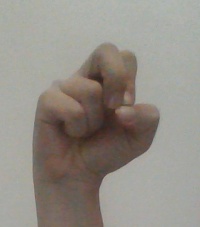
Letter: gaaf